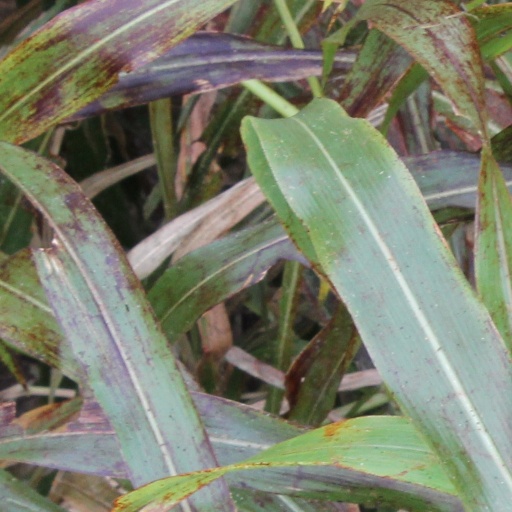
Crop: sorghum